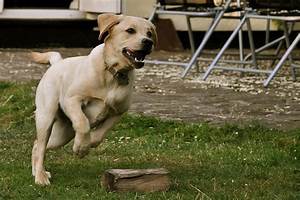
Label: dog